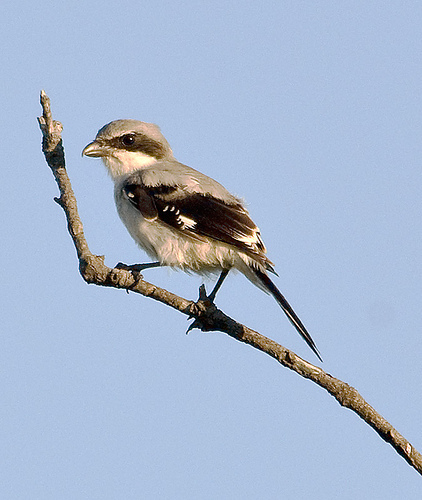
small sparrow-like brown bird with white throat, breast, belly, and undertail feathers has dark brown colored wings and tail.
this small bird has black primaries, a short, curved grey beak, and white throat, breast, and belly.
a small bird that is mostly gray and dark brown with a short beak.
this bird has a grey crown, a white belly, and a short bill
this bird is white with brown on its wing and has a very short beak.
this bird is white with grey and has a very short beak.
this bird has wings that are black and has a white bellt
this bird is grey with white and has a very short beak.
this bird shows a white throat under a short beak sitting in front of a dark striped superciliary below a light gray crown.
the bird has long tarsus that are black matching it's wingbars, it's beak is short and pointing slightly downward.
Species: Loggerhead Shrike